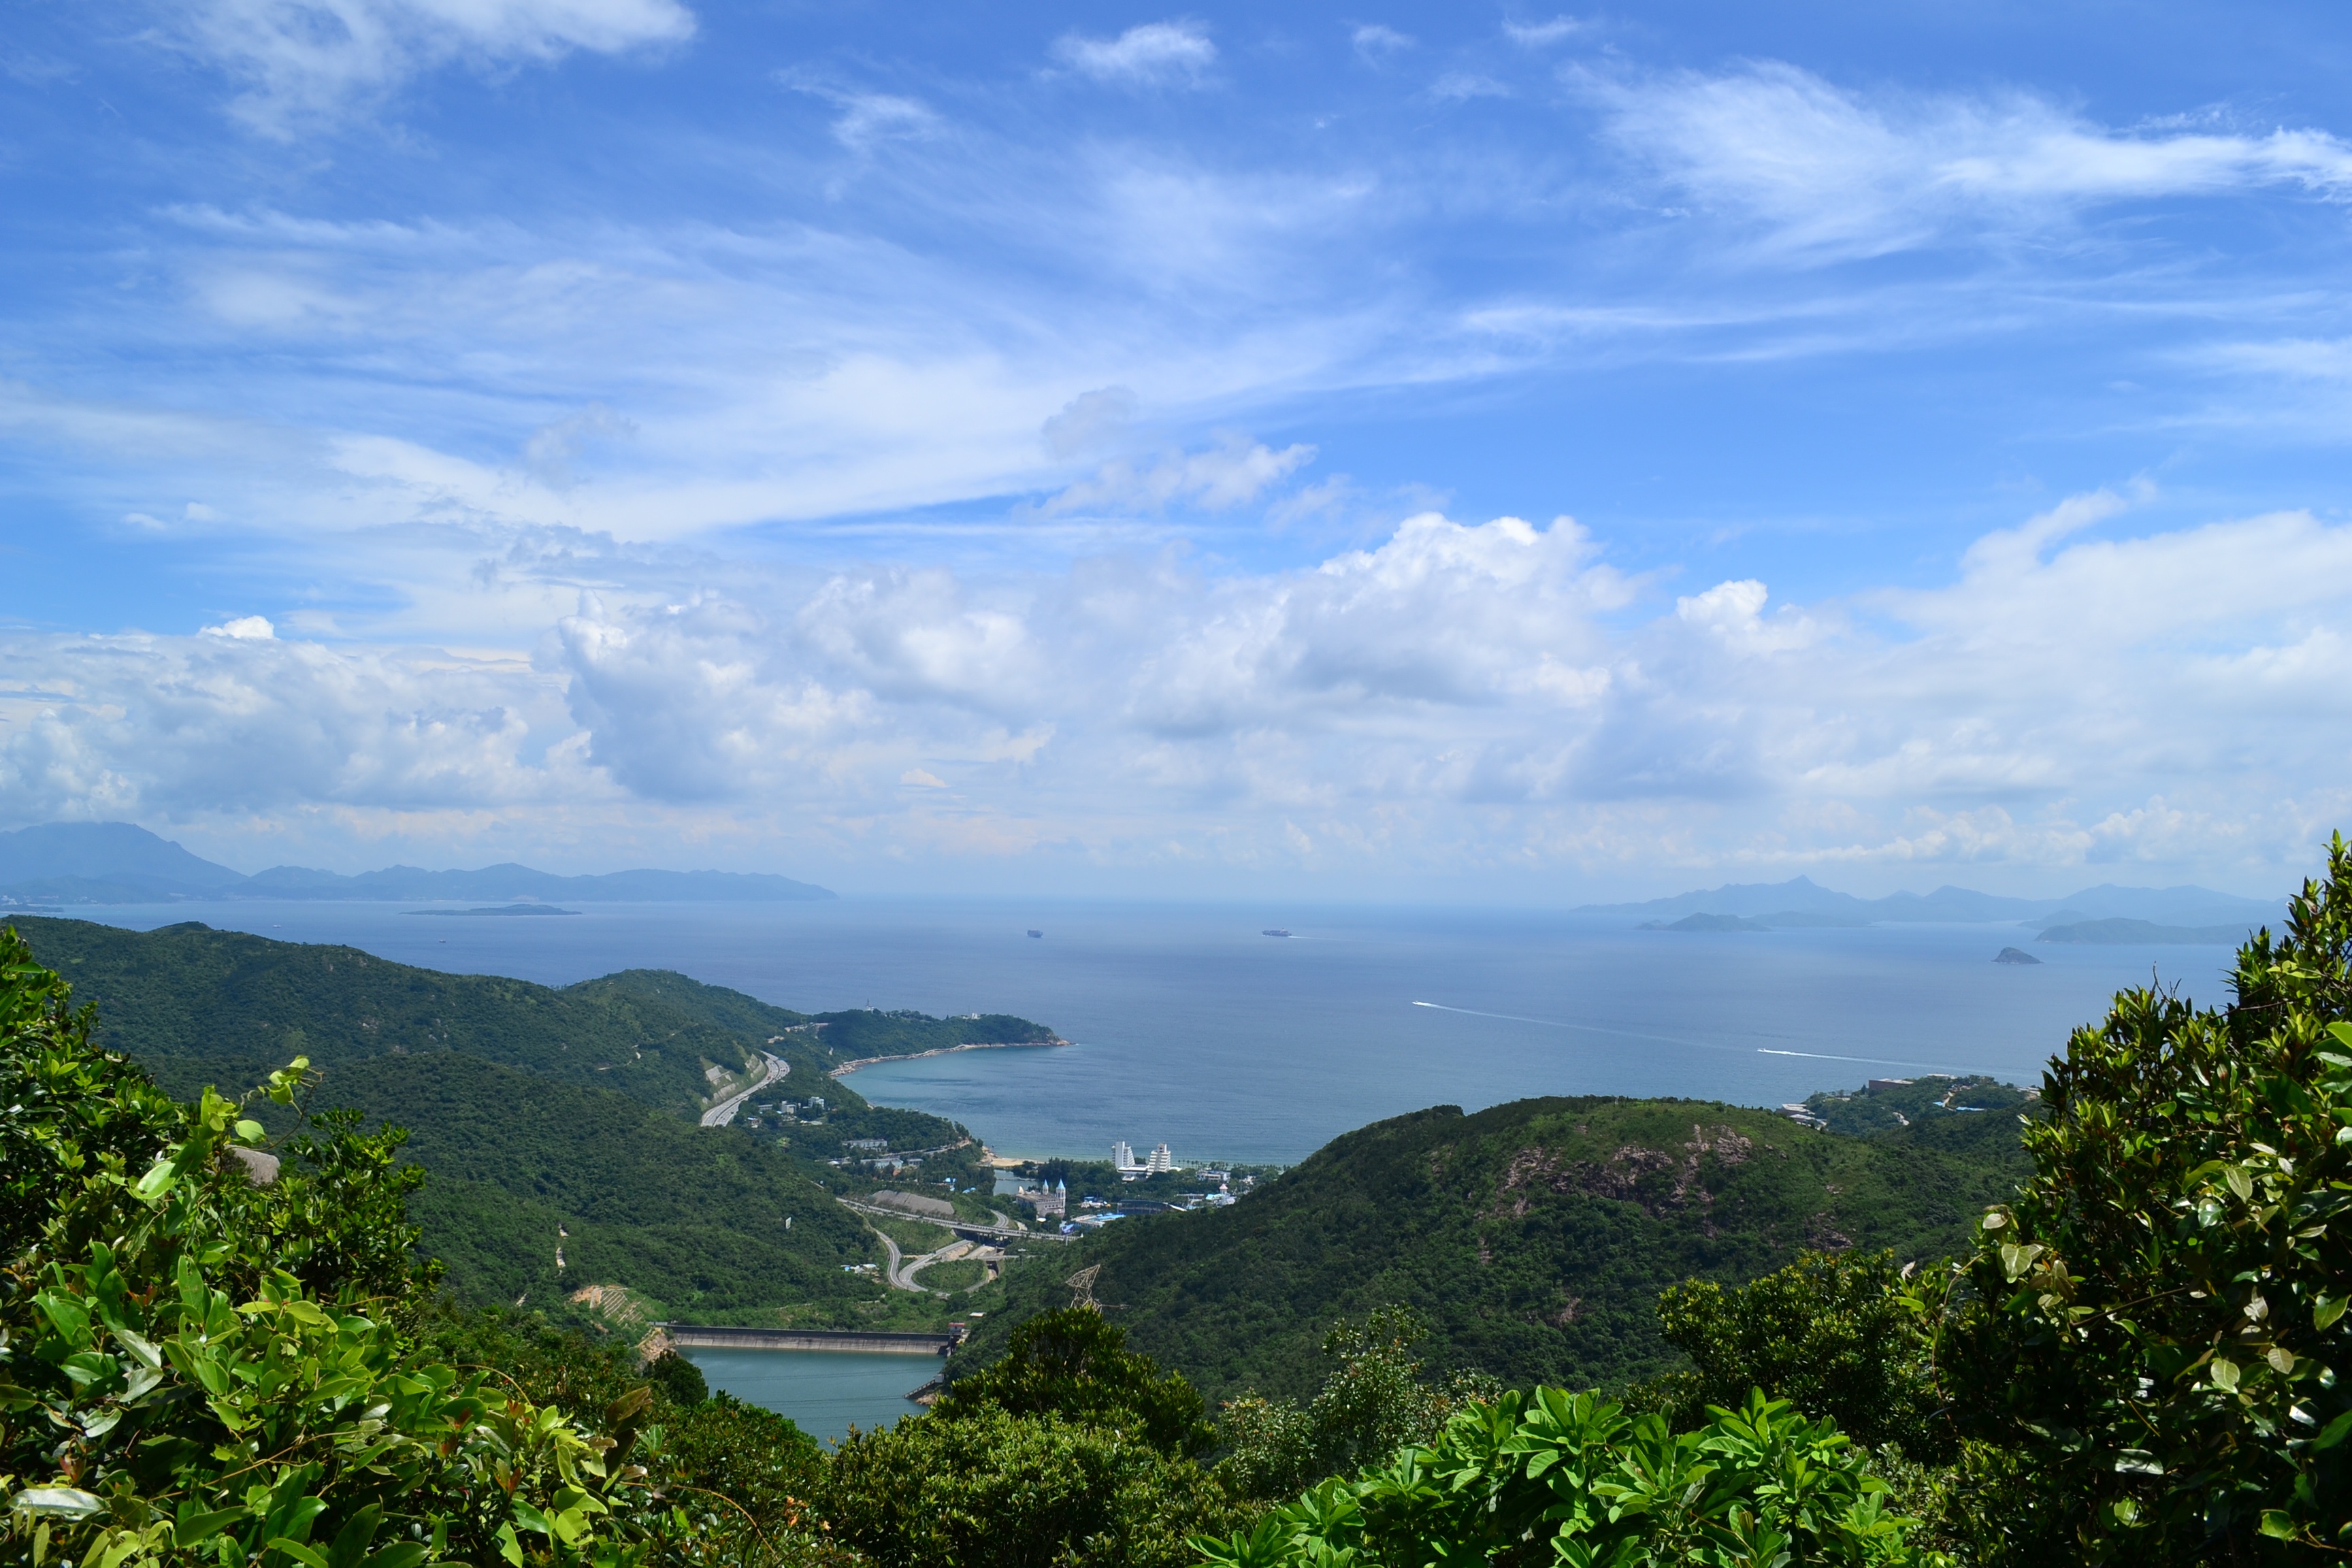
landscape, sea, coast, nature, ocean, horizon, mountain, cloud, sky, hill, lake, bay, body of water, landform, geographical feature, mountainous landforms